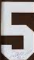
Number: 5